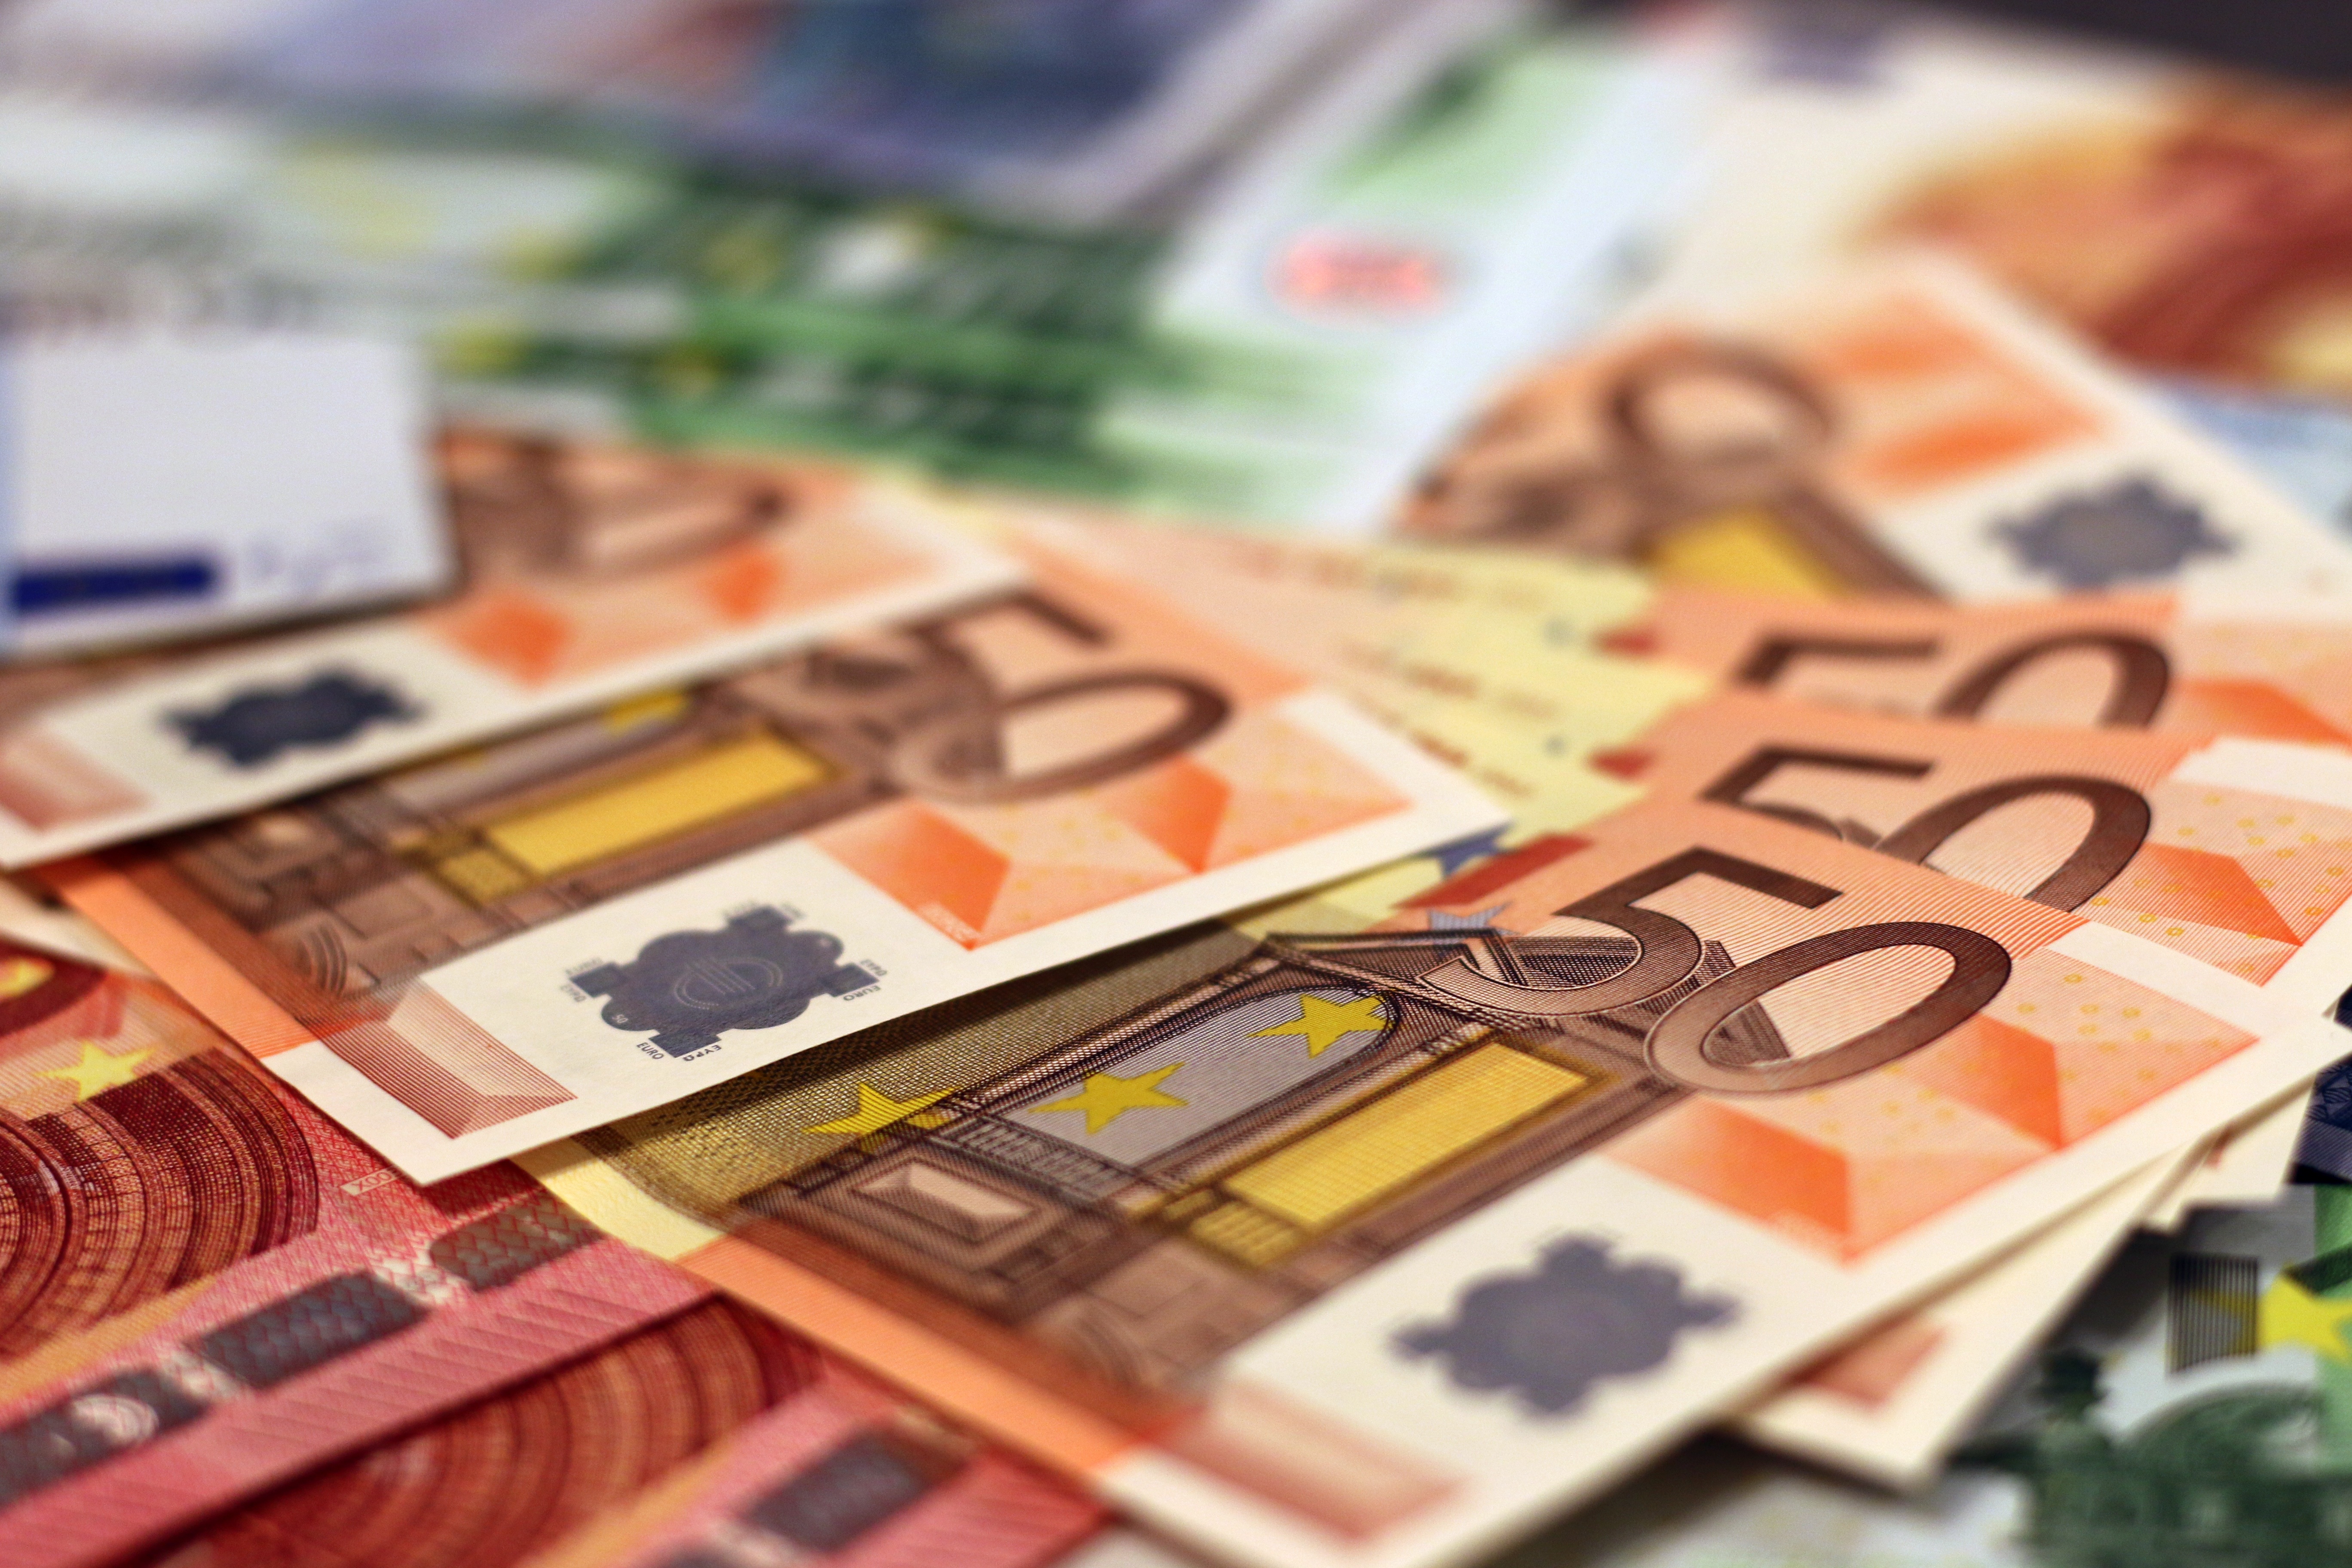
money, stack, brand, cash, art, currency, euro, bill, games, many, finance, out of focus, banknote, pay, bank note, paper money, financial world, 10 euro, 20 euro, euro sign, 100 euro, 50 euro